Radegast (god)

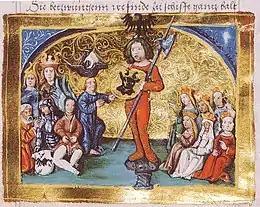
An early 16th century depiction of Radegast in George Spalatin's "Chronicle of Saxony and Thurinigia"

Radegast or Radogost is, according to medieval chroniclers, the god of the Polabian Slavs, whose temple was located in Rethra. In modern academic literature, however, the dominant view is that "Radegast" is a local nickname or a local alternative name of the solar god Svarozhits, who, according to earlier sources, was the chief god of Rethra. Some researchers also believe that the name of the town, where Svarozhits was the main deity, was mistakenly taken for a theonym. A popular local legend in the Czech Republic is related to Radegast.